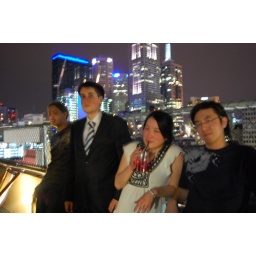
I work in the building on the left with the blue roof